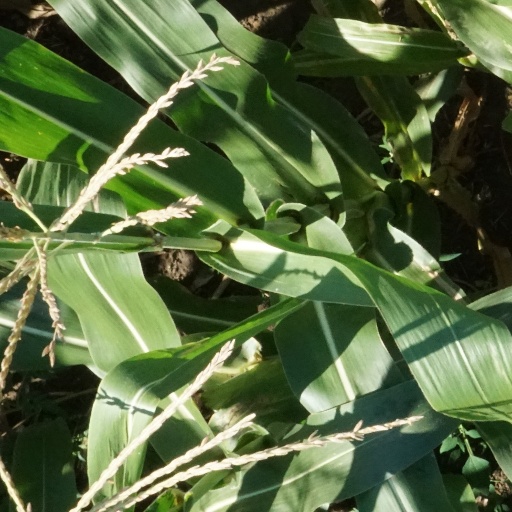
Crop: maize; corn